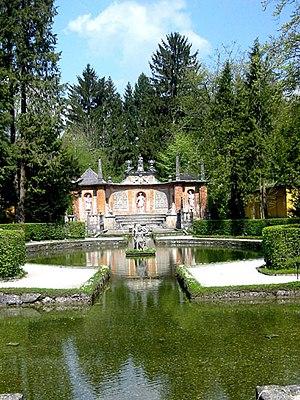
Autriche, Salzbourg, Château d'Hellbrunn